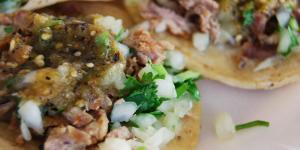
carnitas estilo hidalgo